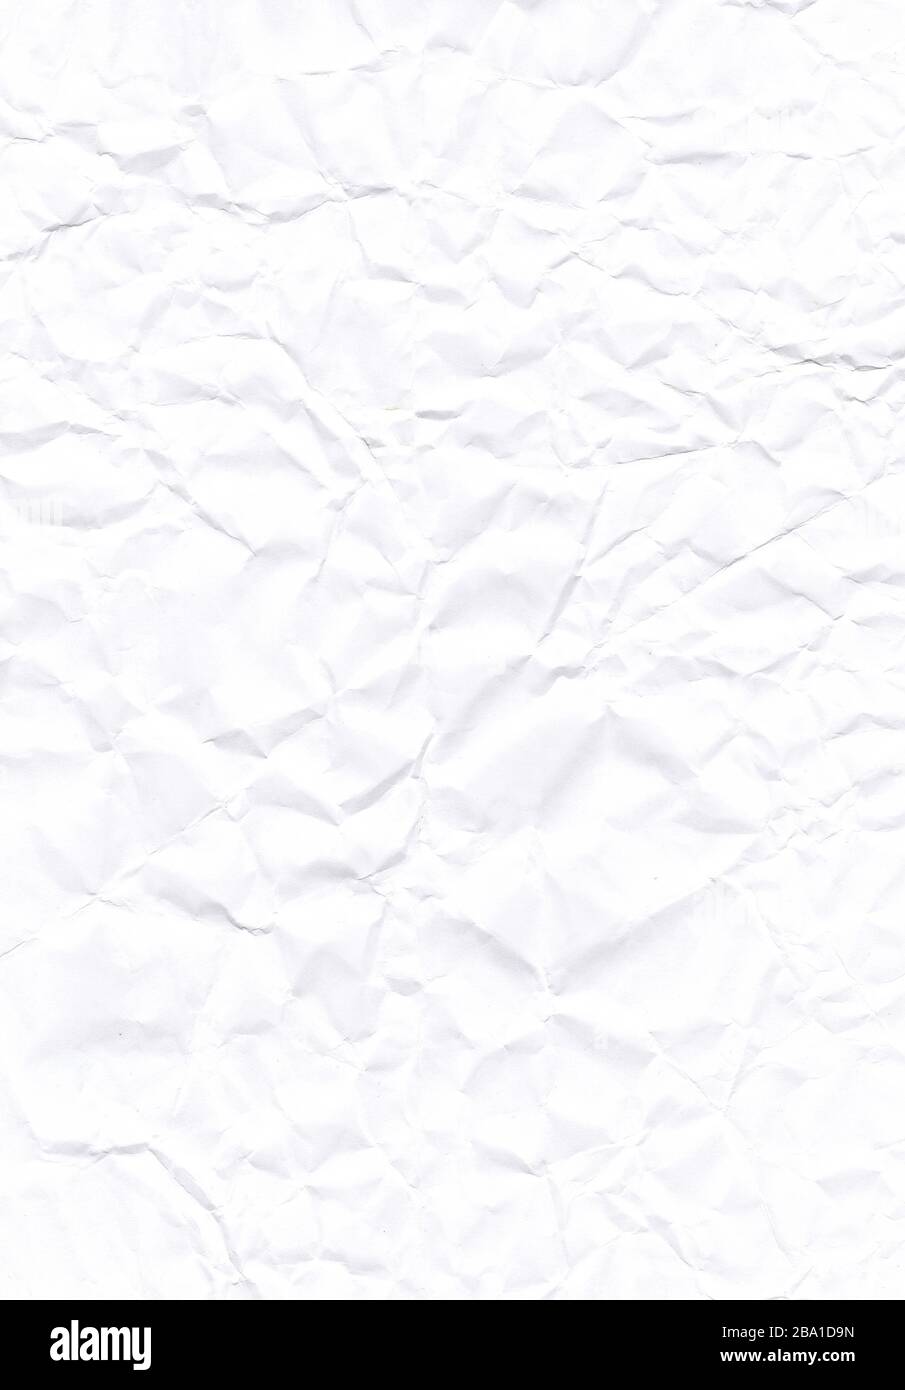
Label: paper